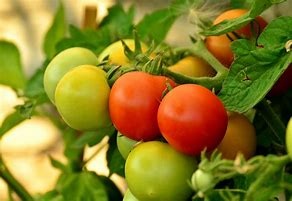
Label: tomato